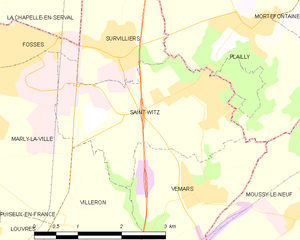
Carte des communes françaises Saint-Witz